AT&T Corporation

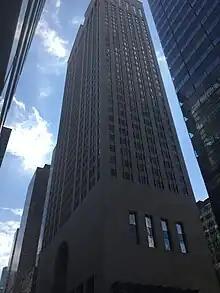
AT&T 550 Madison Ave building no longer corporate headquarters after 1992 (pictured 2021)

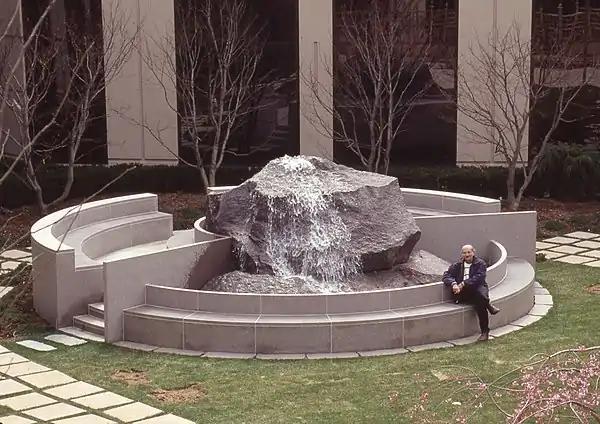
AT&T Learning Center courtyard, fountain sculpture designed by Elyn Zimmerman (not pictured)

In 1978, AT&T commissioned a new building at 550 Madison Avenue. This new AT&T Building was designed by Philip Johnson and quickly became an icon of the new Postmodern architectural style. The building was completed in 1984, the very year of the divestiture of the Bell System. The building proved to be too large for the post-divestiture corporation and in 1993, AT&T leased the building to Sony, who then subsequently owned the building until it was sold in 2013.